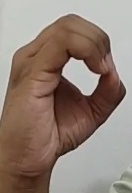
ASL sign: O